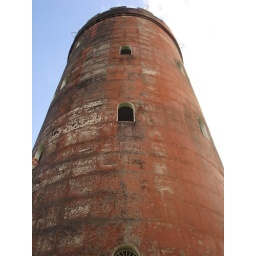
tower in yunque rain forest